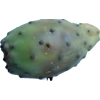
Label: cactus_fruit_green